Iyer

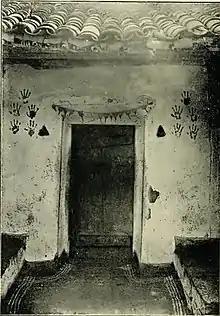

Other important ceremonies for Iyers include the rites for the deceased. All Iyers are cremated according to Vedic rites, usually within a day of the individual's death. The death rites include a 13-day ceremony, and regular "Tarpanam" (performed every month thereafter, on Amavasya day, or New Moon Day), for the ancestors. There is also a yearly "shrārddha", that must be performed. These rituals are expected to be performed only by male descendants of the deceased. Married men who perform this ritual must be accompanied by their wives. The women are symbolically important in the ritual to give a "consent" to all the proceedings in it.